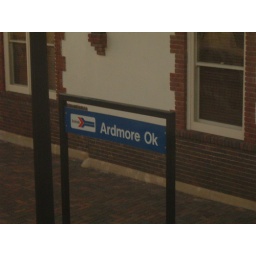
A sign at the train station in Ardmore, Oklahoma.